Rubroboletus satanas

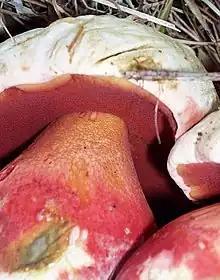
View of stipe and pore surface

The free to slightly adnate tubes are up to long, pale yellow or greenish yellow and bluing when cut. The pores (tube mouths) are rounded, yellow to orange at first, but soon turning red from the point of their attachment to the stem outwards, eventually becoming entirely purplish red or carmine-red at full maturity and instantly bluing when touched or bruised. The stipe is , extraordinarily , very rarely long, distinctly bulbous (extraordinarily , very rarely ), and often wider than its length, becoming more ventricose as the fungus expands but remaining bulbous at the base. Its colour is golden-yellow to orange at the apex, becoming increasingly pinkish-red to reddish-orange further down and deep carmine-red to purple-red towards the base. It is decorated in a fine, yellowish to reddish hexagonal net, sometimes confined to the upper half of the stipe. The flesh is thick, spongy and whitish, but may be yellow to straw-coloured in immature specimens and is sometimes reddish at the stem base. It slowly turns a faded blue colour when cut, bluing more intensely around the apex and above the tubes. The smell is weak and pleasantly musky in young fruit bodies, but becomes increasingly putrid in older specimens, reminiscent of carrion. Young specimens have a reportedly pleasant, nutty taste. The spore print is olivaceous green.